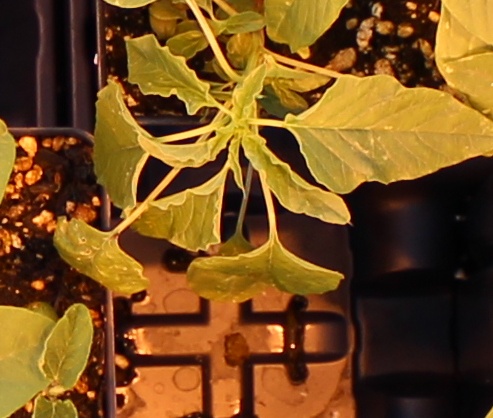
Label: Palmer Amaranth